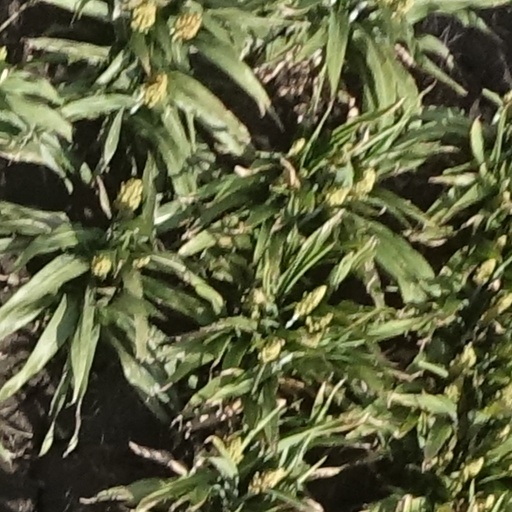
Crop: sorghum